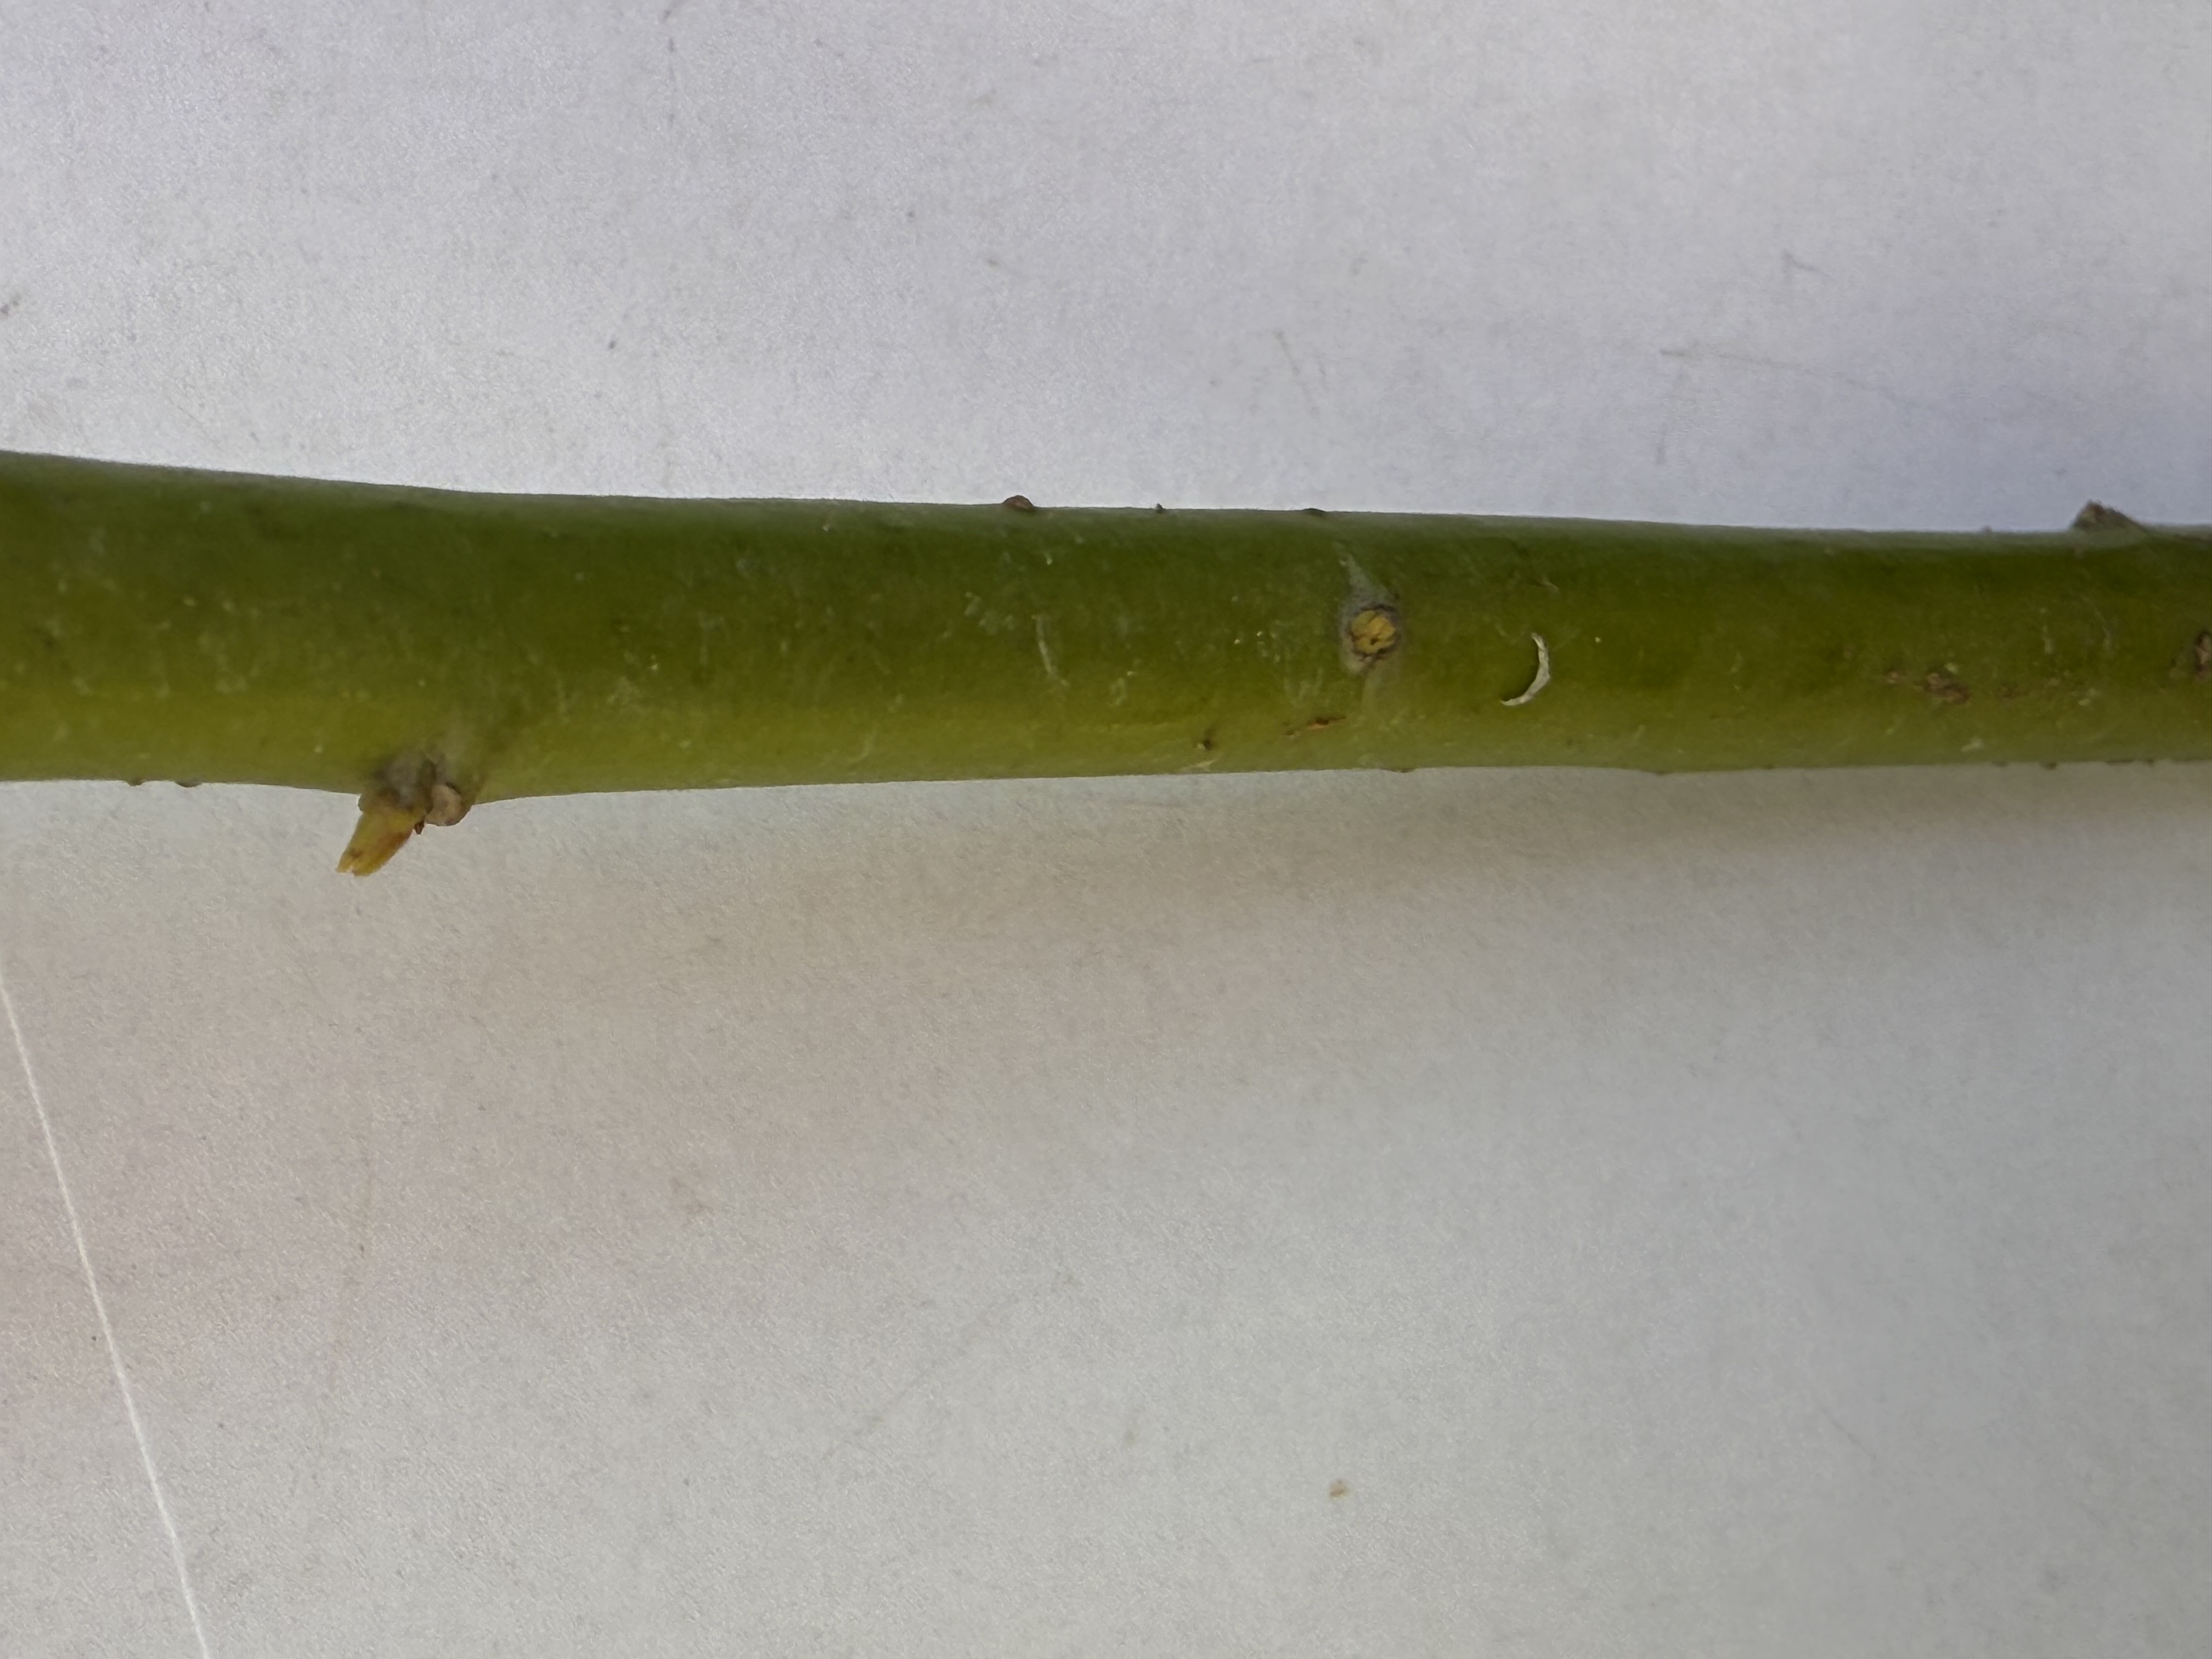
Variety: Avocado